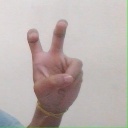
अक्षर: ई